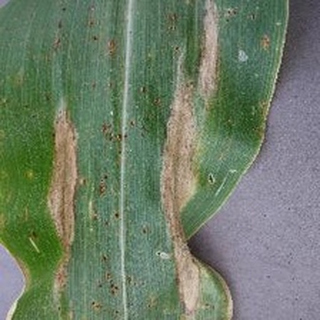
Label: corn_northern_leaf_blight